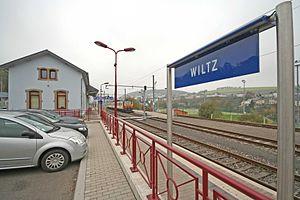
La gare de Wiltz est une gare ferroviaire luxembourgeoise de la ligne 1b de Kautenbach à Wiltz, située à proximité du centre ville de Wiltz, dans le canton de Wiltz.